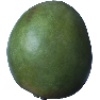
Label: Mango 1